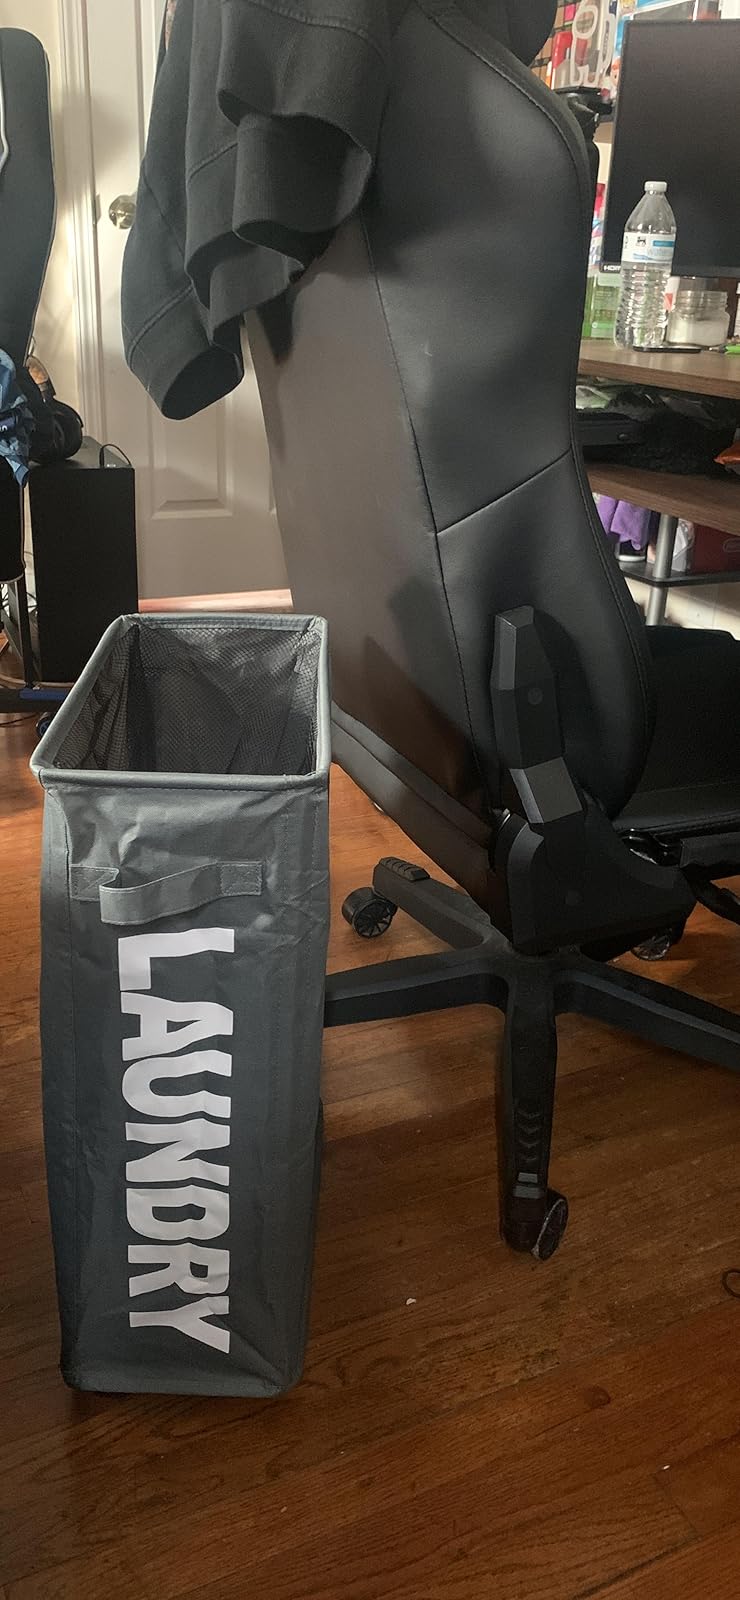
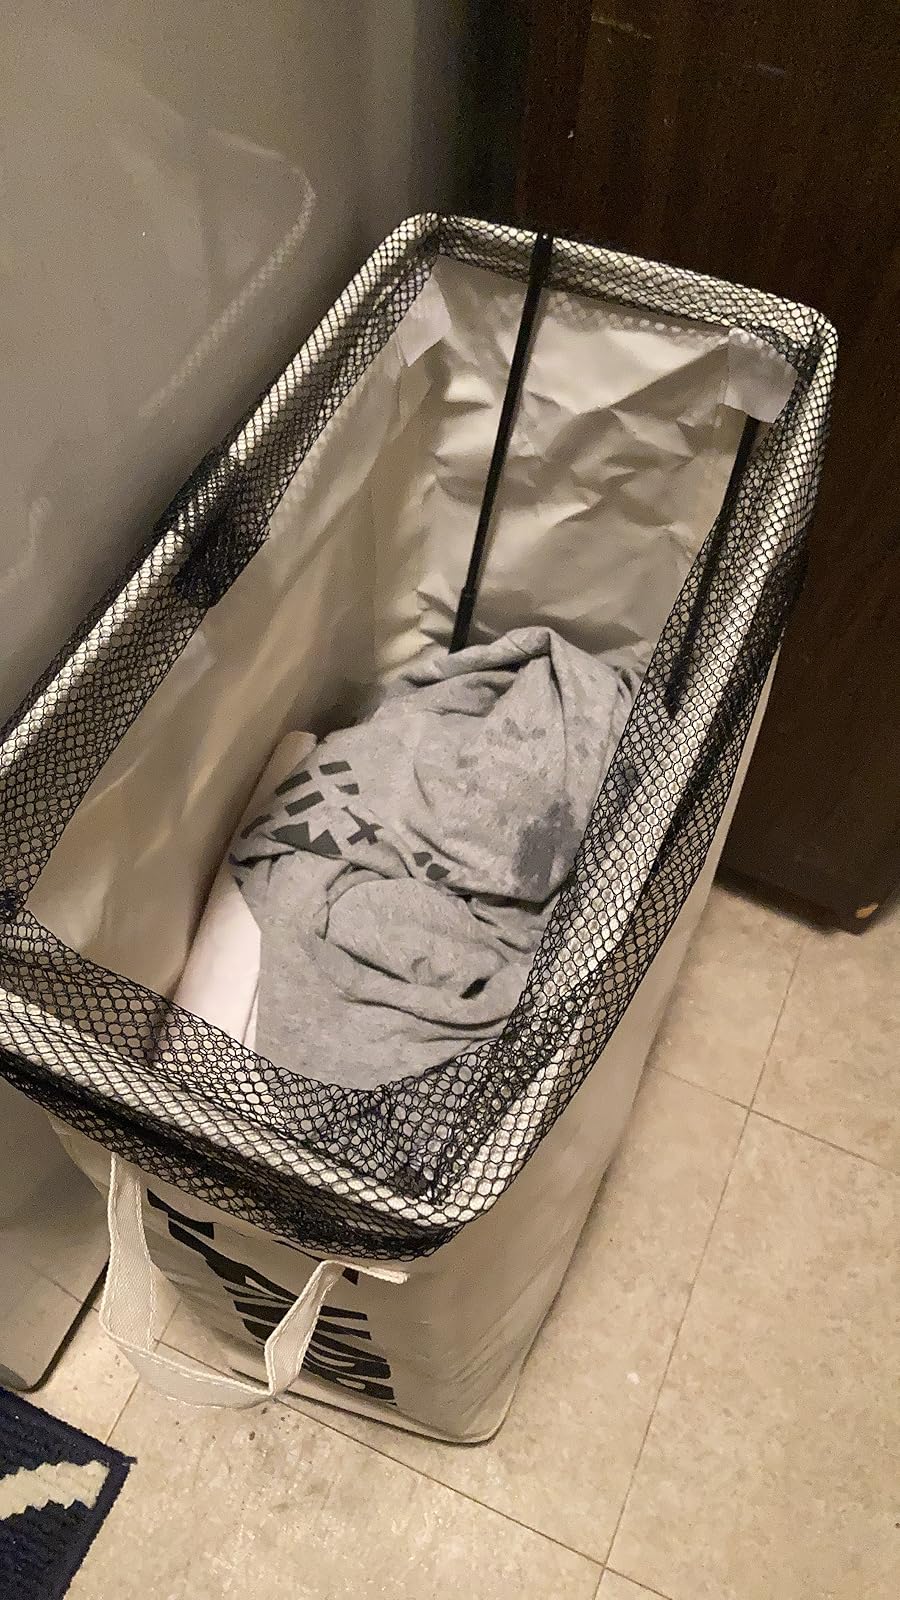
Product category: items_hamper
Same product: no